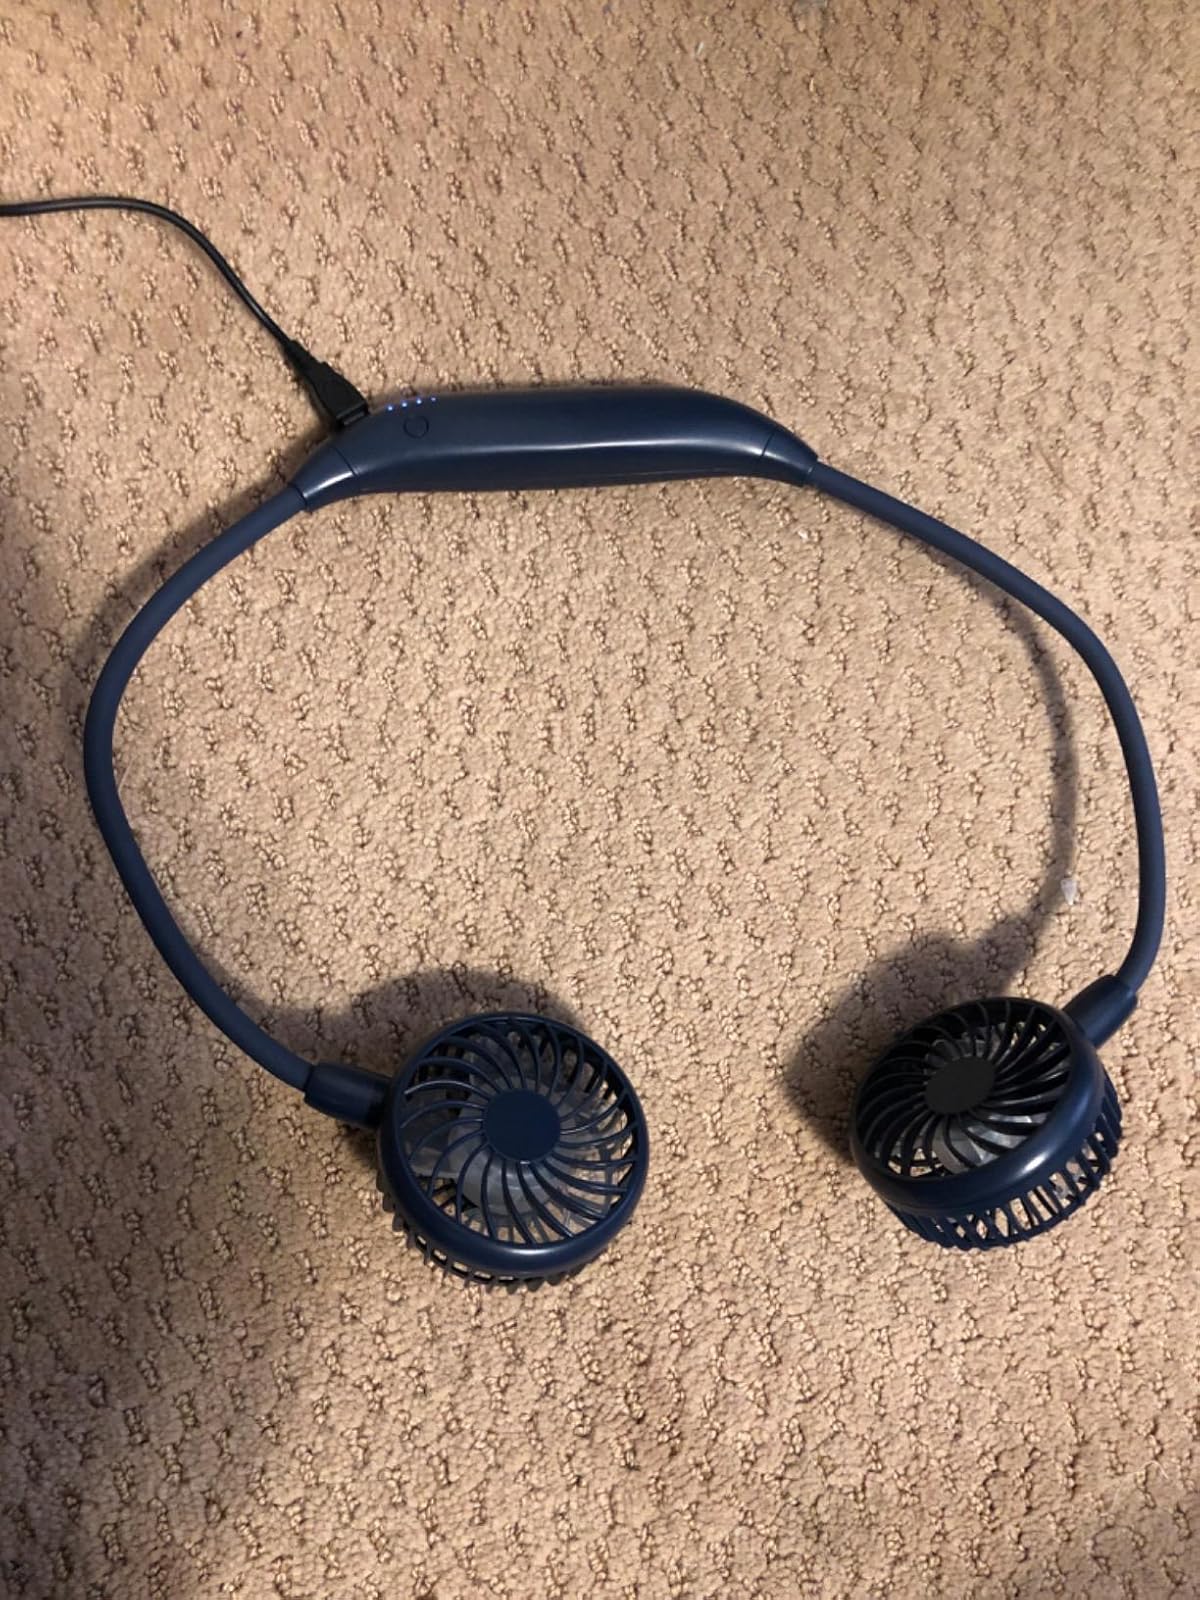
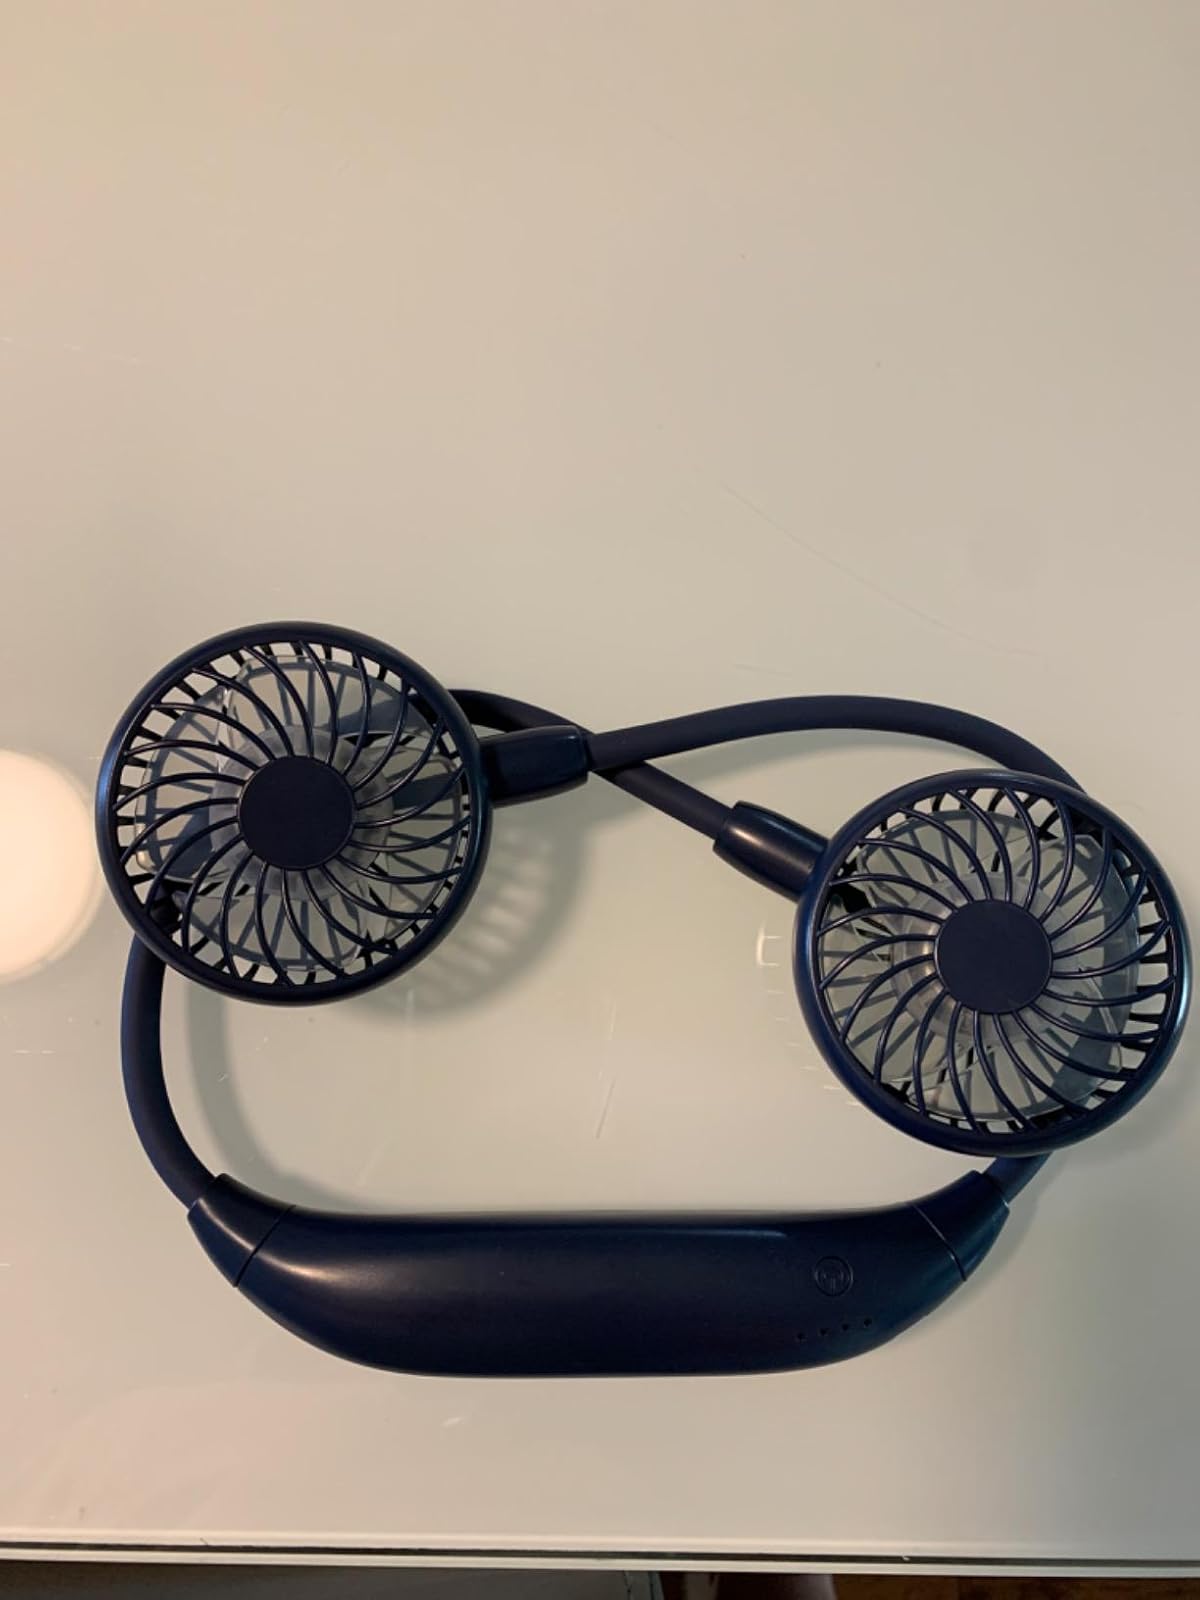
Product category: fan
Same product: yes